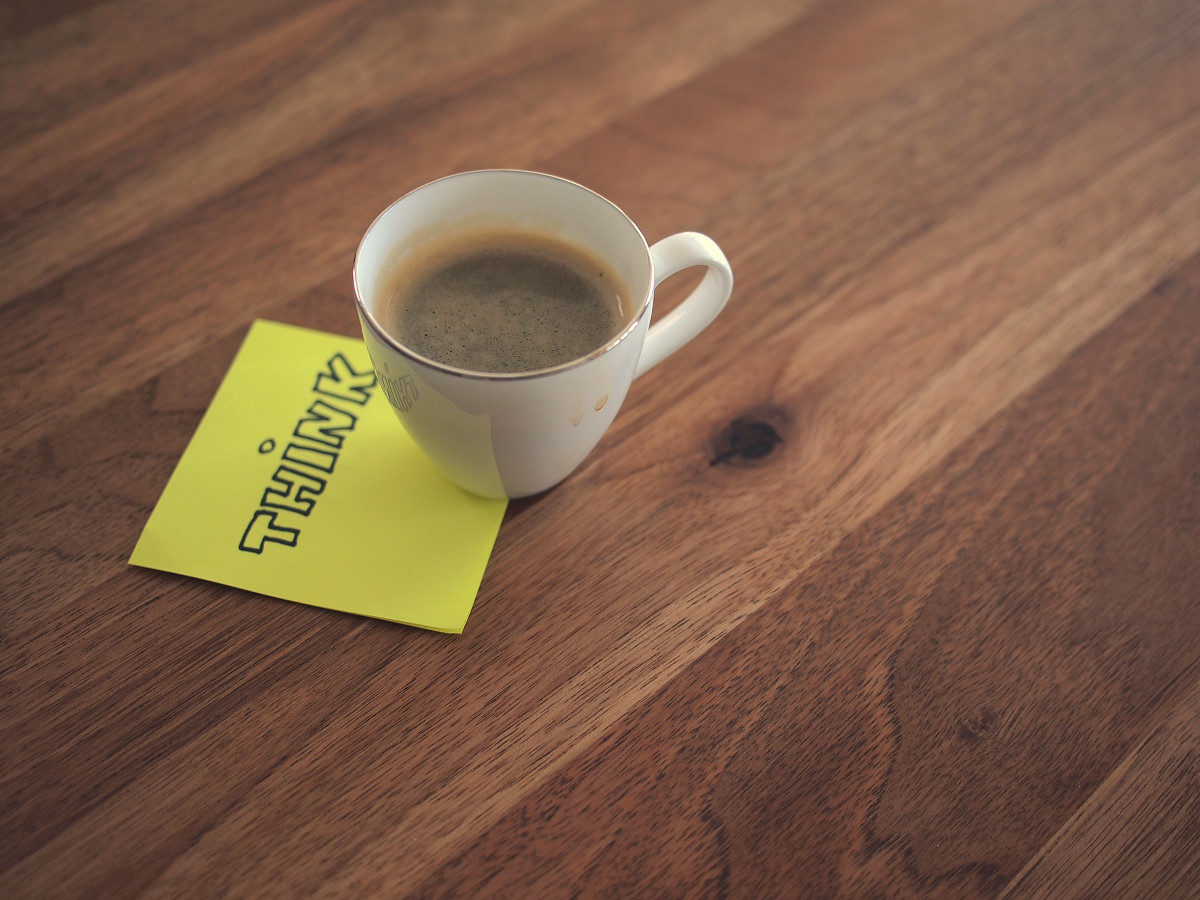
Tags: morning, brown, drink, espresso, coffee cup, caffeine